Rudy Giuliani

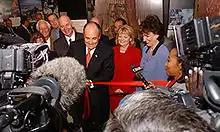
Giuliani cutting the ribbon of the new Drug Enforcement Administration mobile museum in Dallas, Texas, in September 2003

For his leadership on and after September 11, Giuliani was given an honorary knighthood (KBE) by Queen Elizabeth II on February 13, 2002.